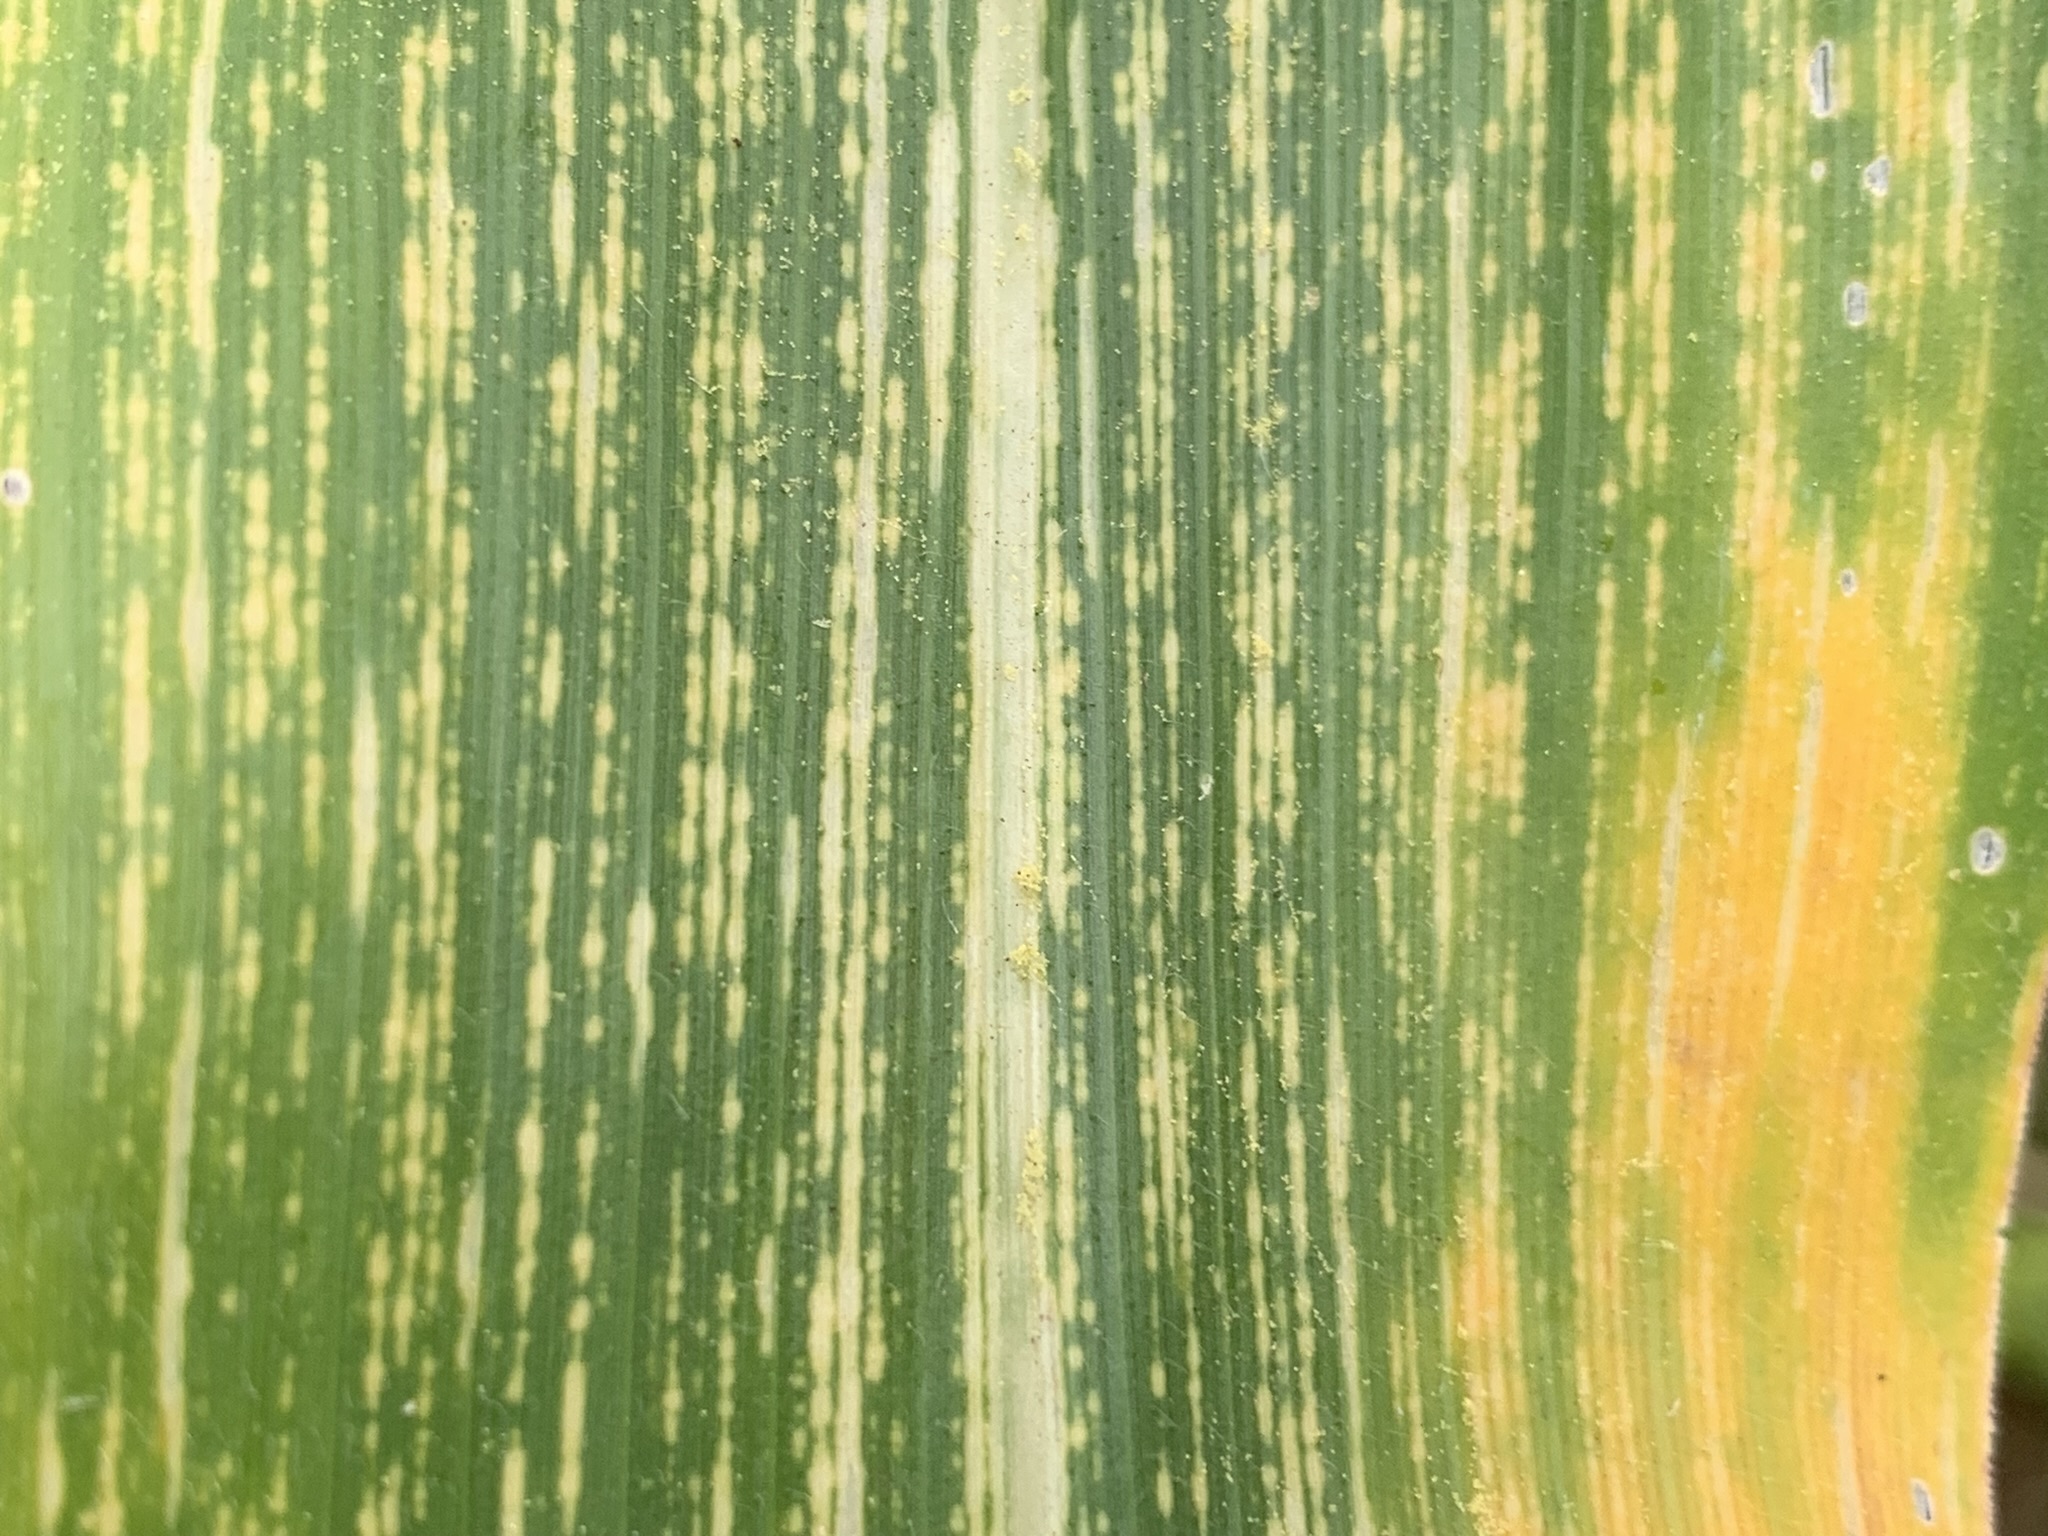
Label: MSV